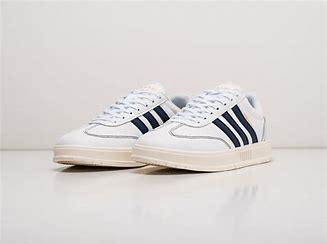
Brand: adidas
Model: neo Adidas NEO Gradas